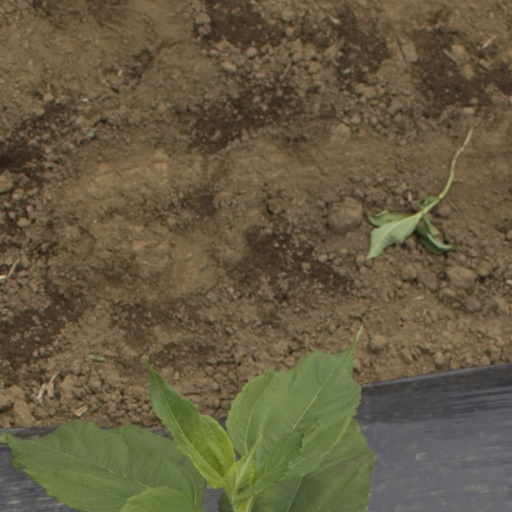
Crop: Jerusalem artichoke